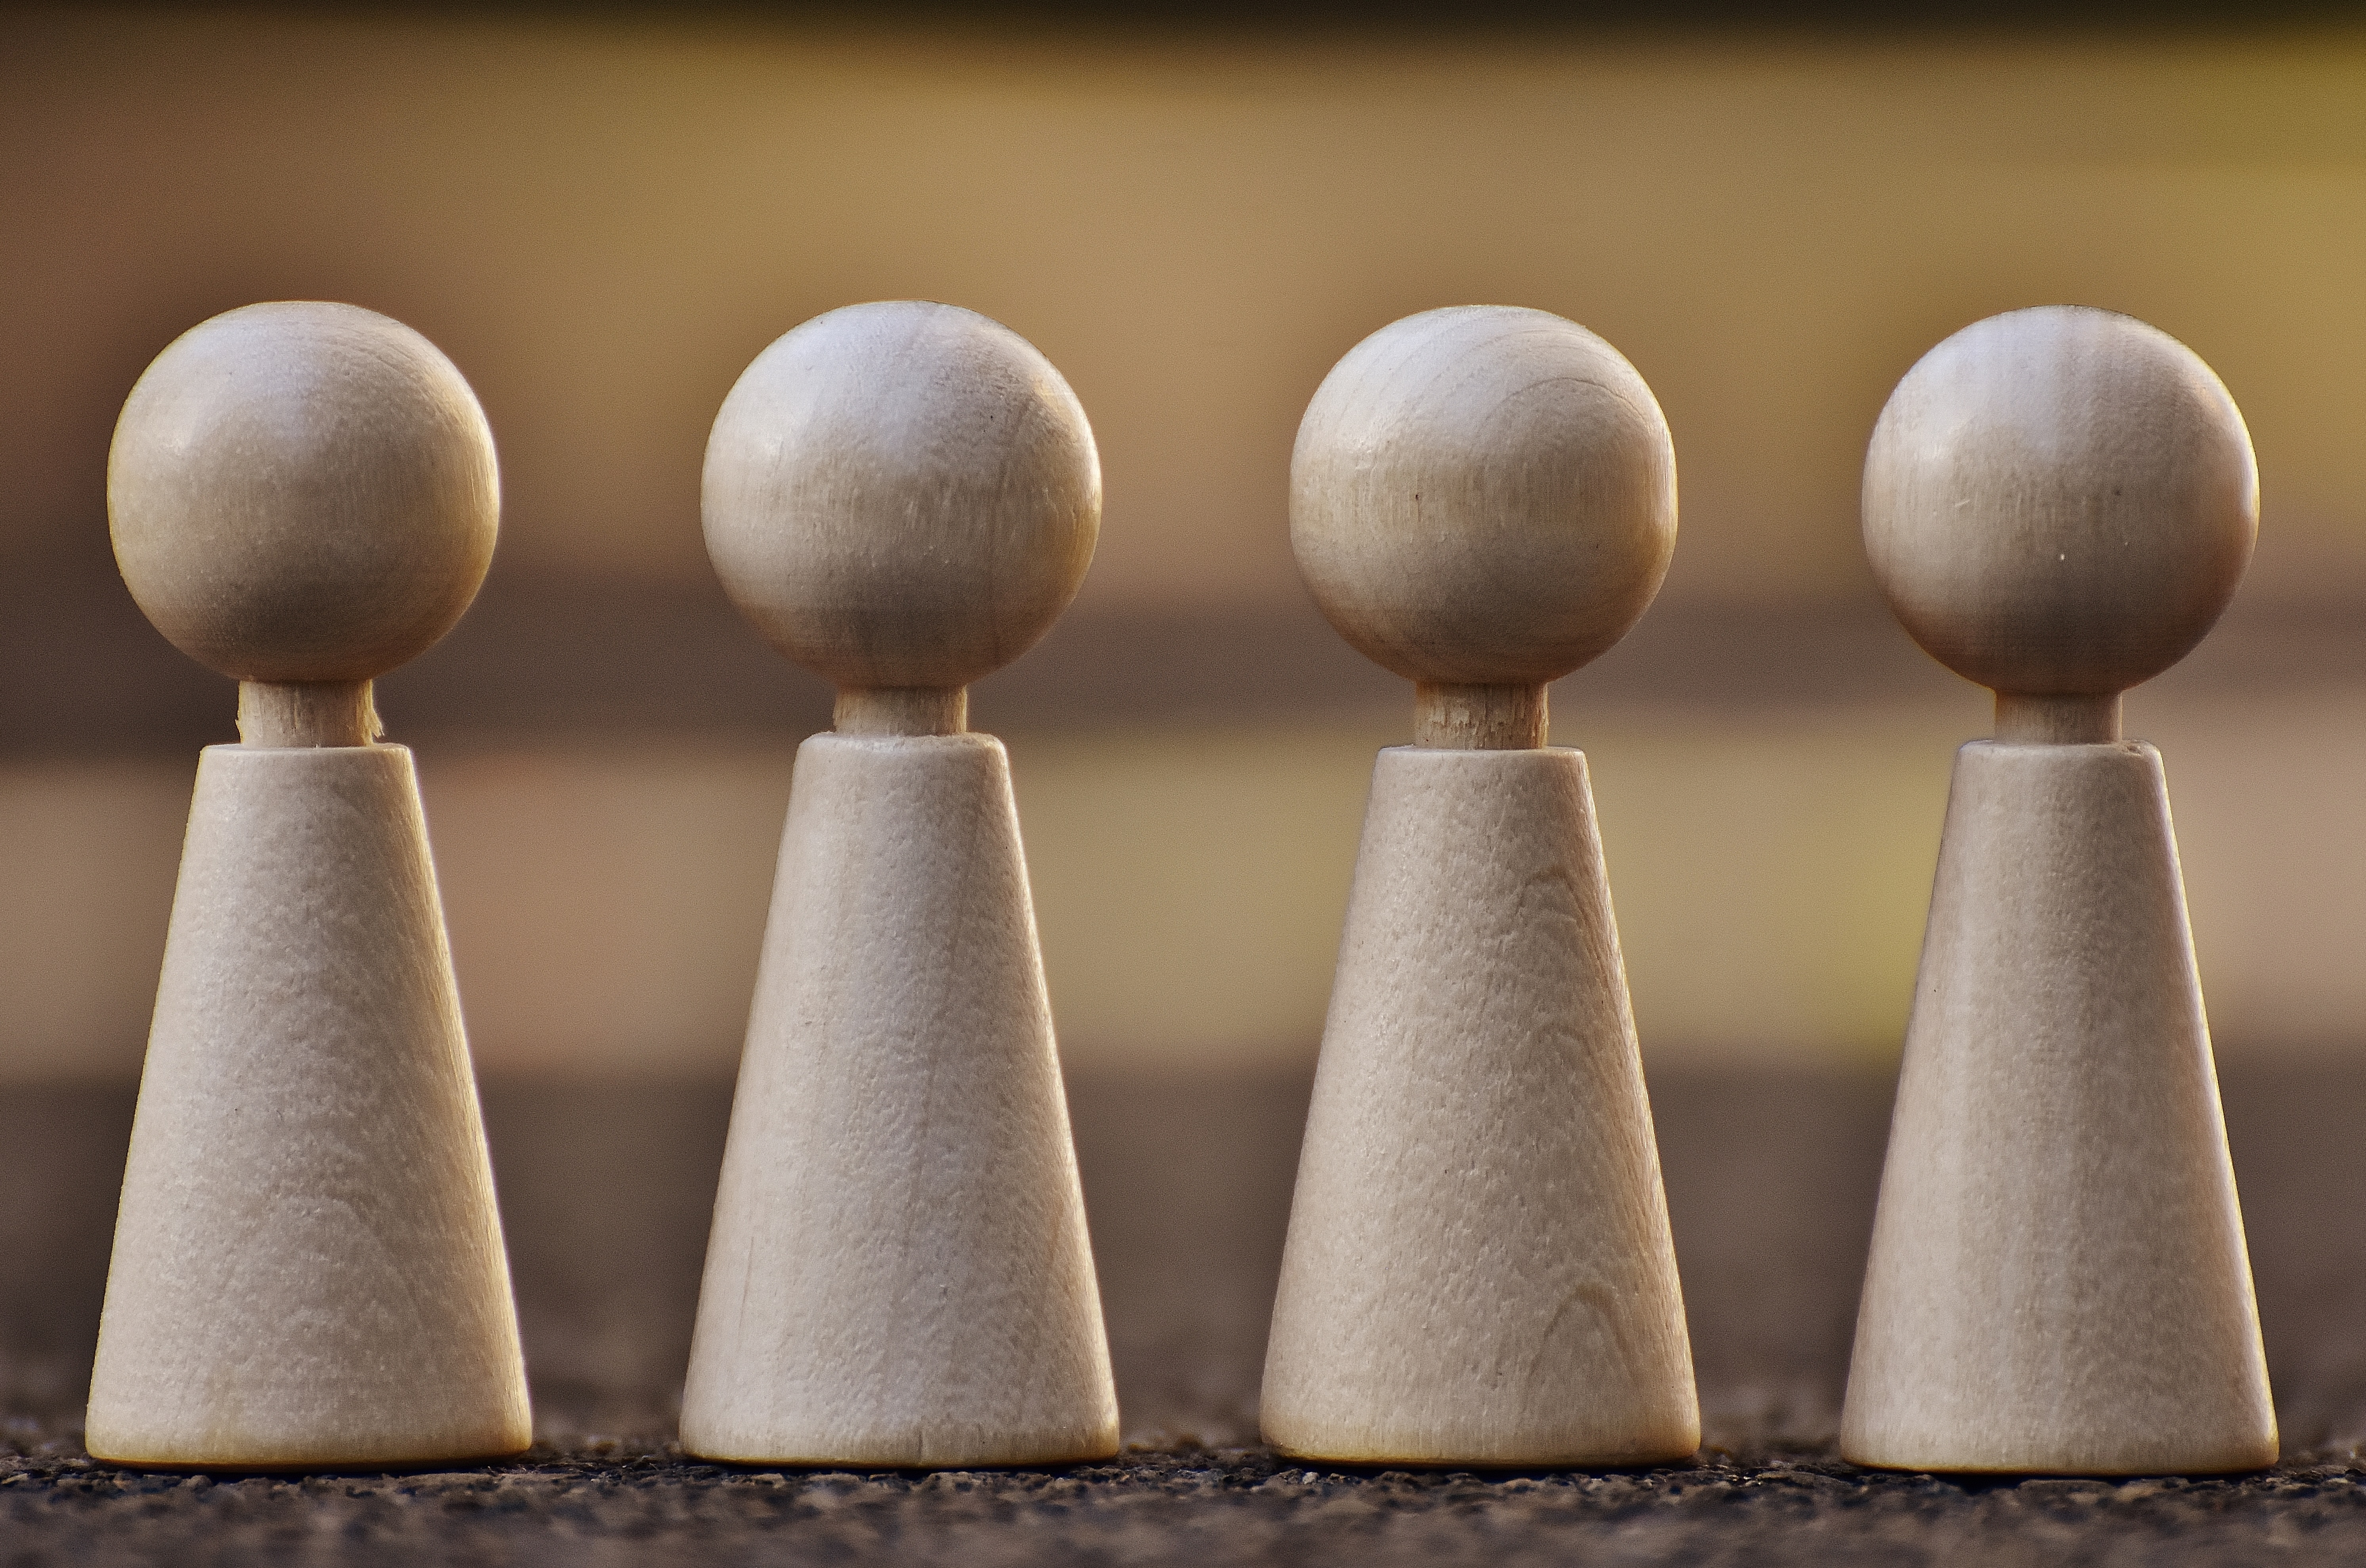
group, wood, play, lighting, material, fig, close up, art, team, toys, shape, game characters